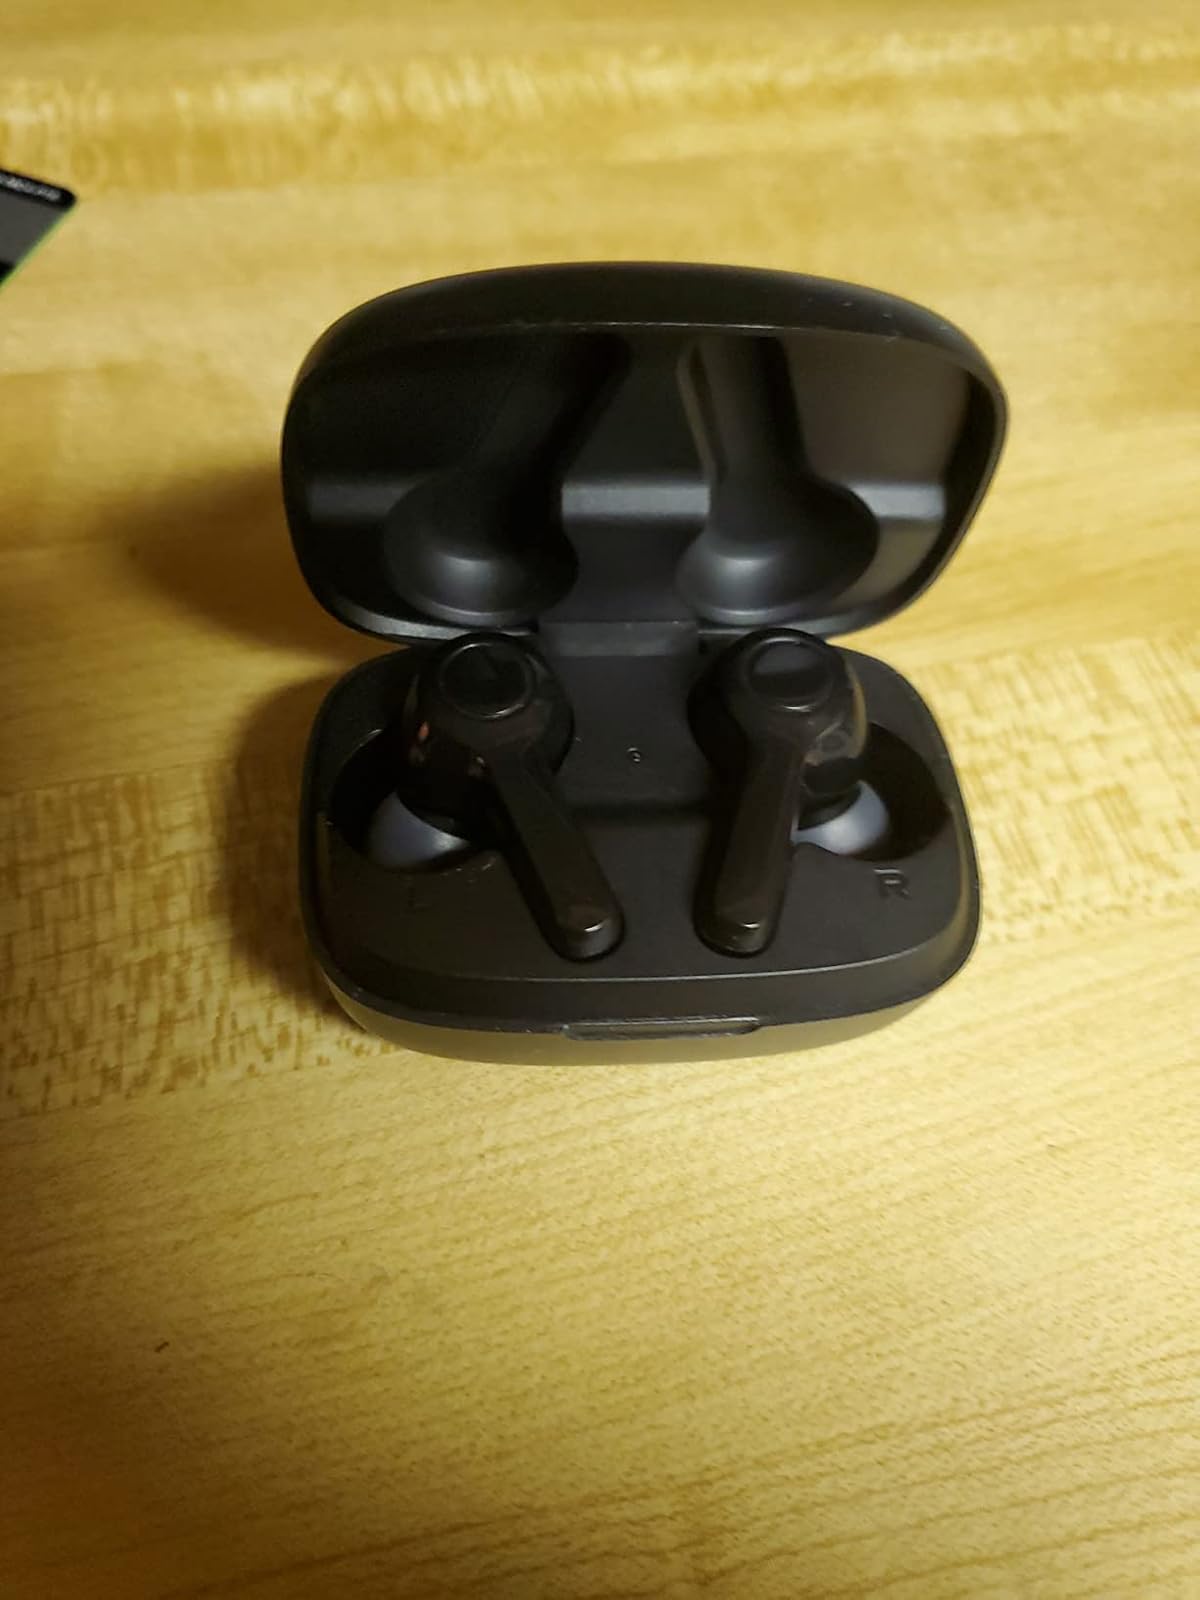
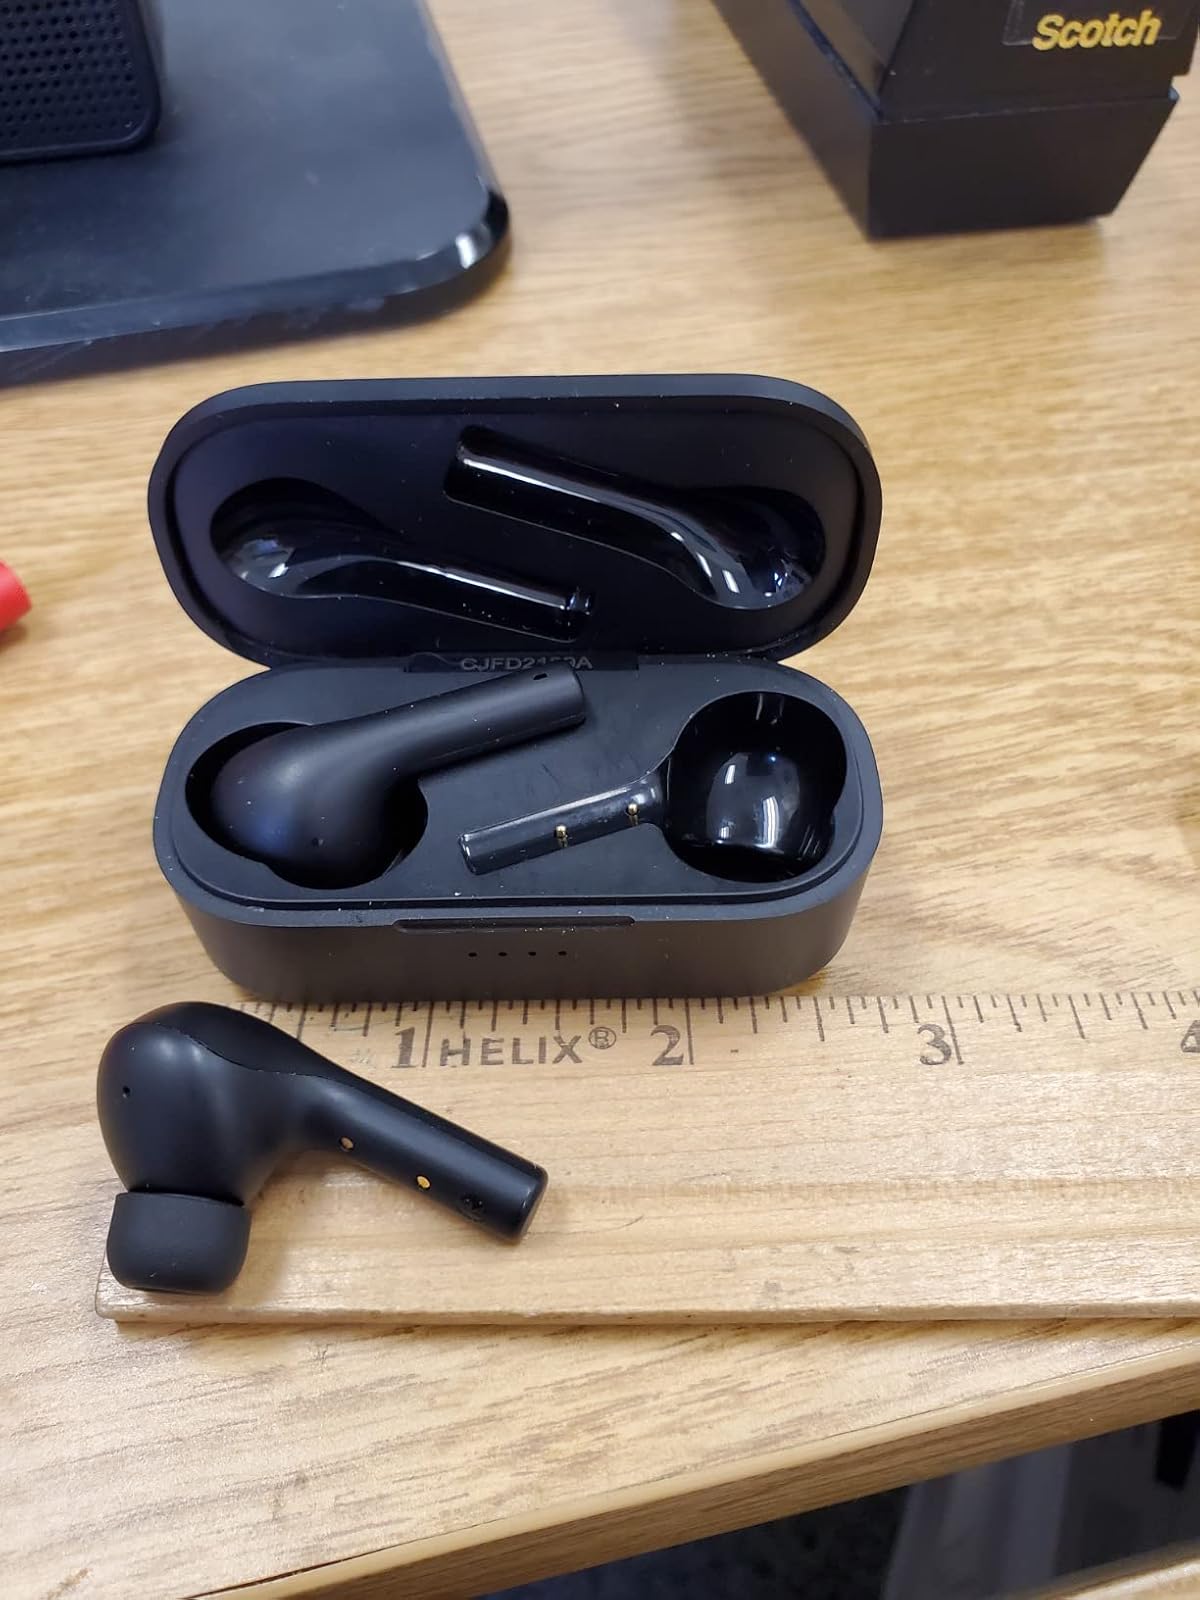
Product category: earbuds
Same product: no